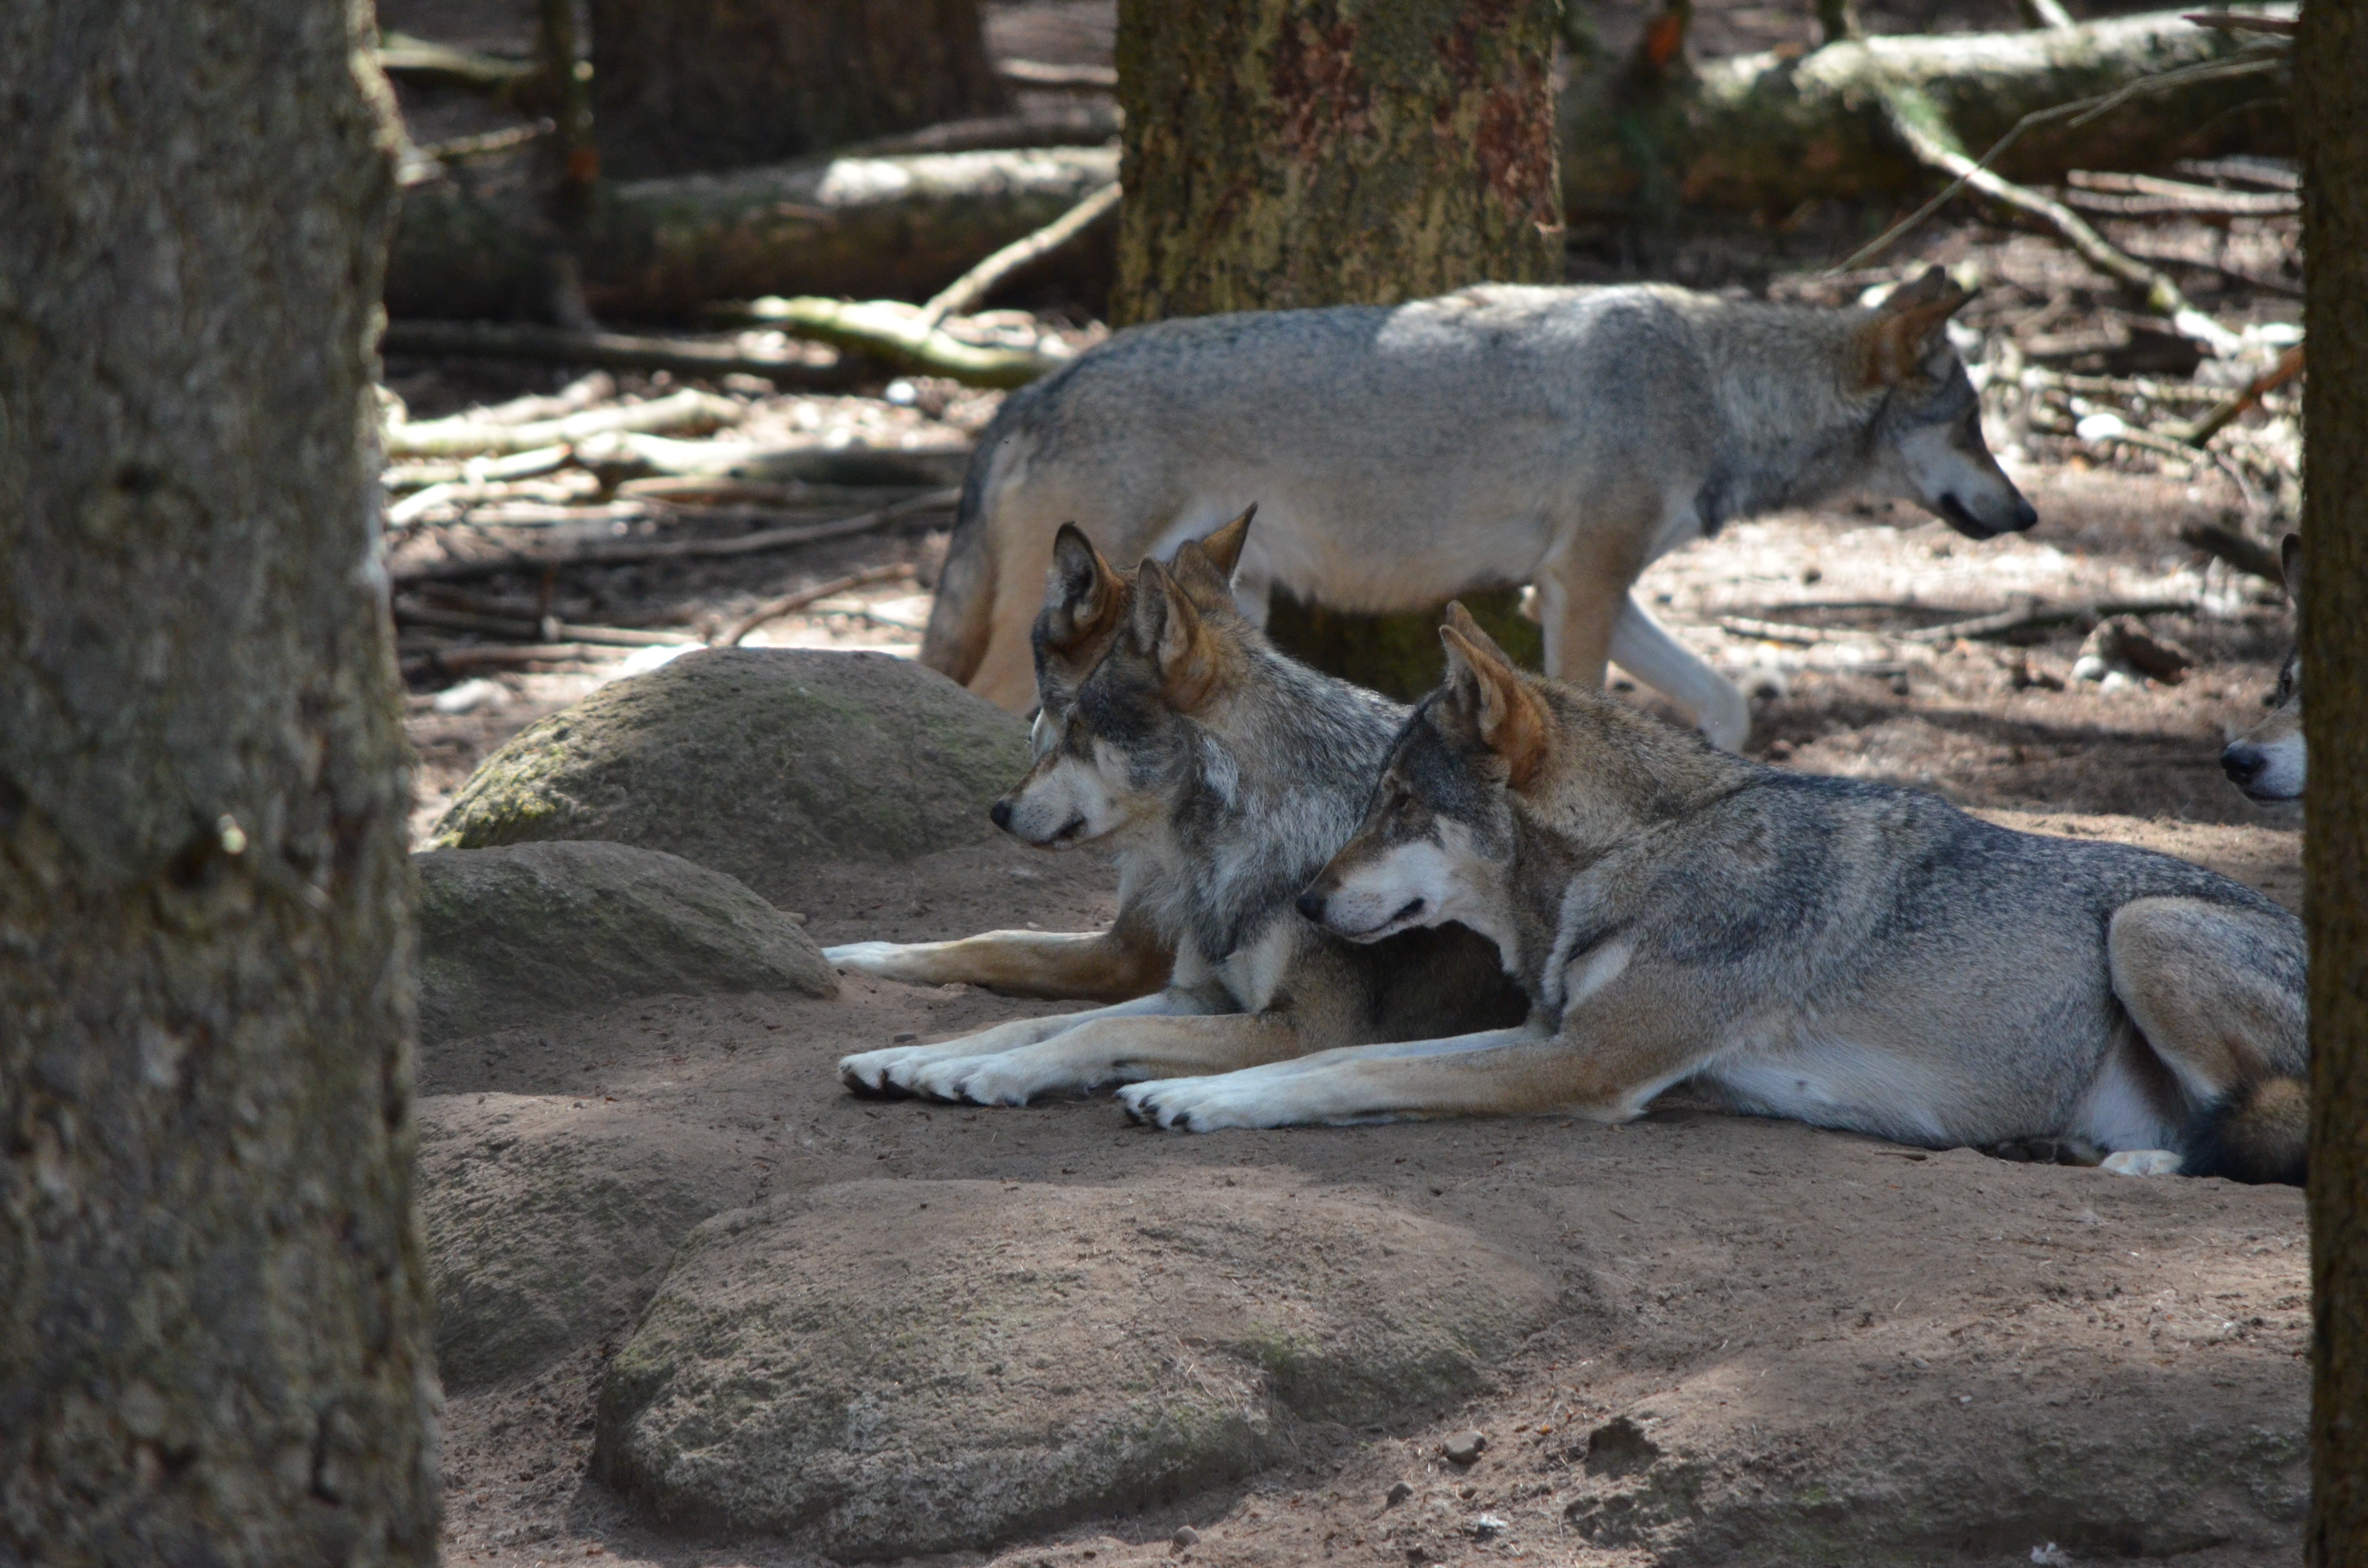
wildlife, zoo, mammal, wolf, predator, fauna, kangaroo, wild animal, vertebrate, marsupial, wolves, pack animal, macropodidae, dog like mammal, saarloos wolfdog, wolfdog, czechoslovakian wolfdog, wolf pack